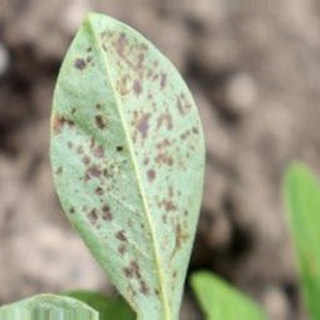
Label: groundnut_rust